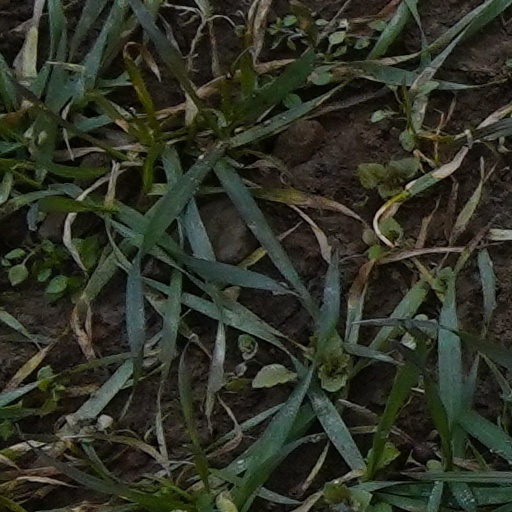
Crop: wheat